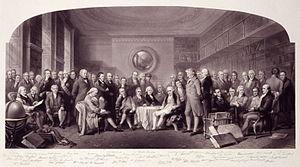
John Gilbert est un peintre, illustrateur et graveur britannique.